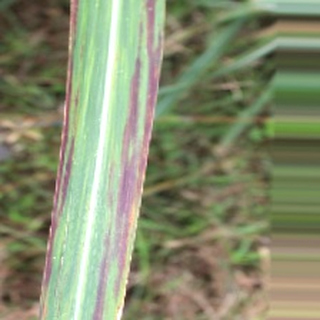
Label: sugarcane_bacterial_blight